France–Myanmar relations

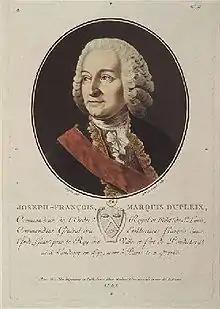
Joseph François Dupleix initiated French intervention in Burma.

France-Myanmar relations are the bilateral relations between Myanmar and France. Relations began in the early 18th century, as the French East India Company was attempting to extend its influence into Southeast Asia. France has an embassy in Yangon and Myanmar has an embassy in Paris.